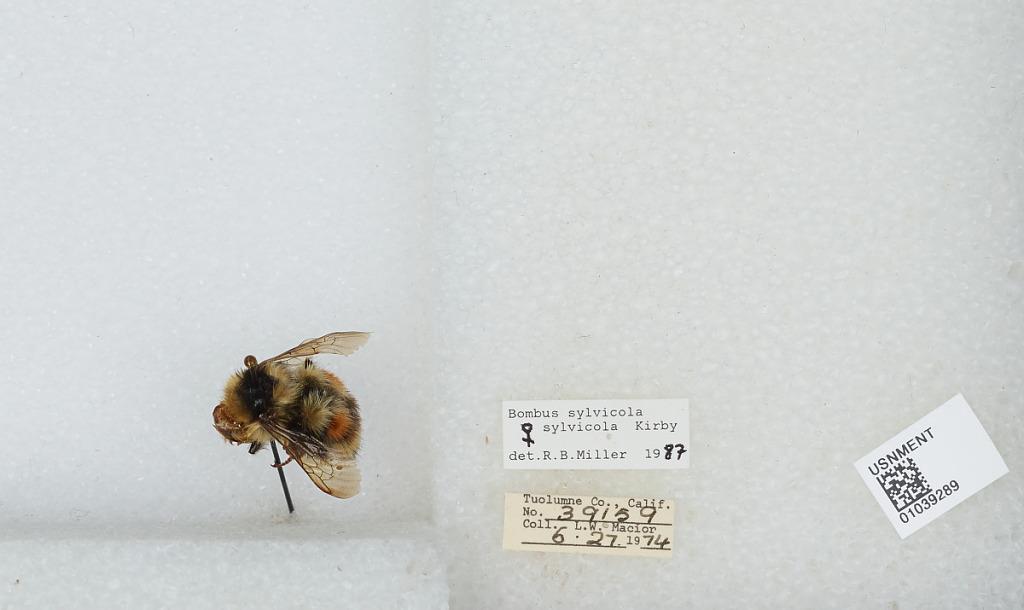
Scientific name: Bombus (Pyrobombus) sylvicola Kirby
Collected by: L. Macior
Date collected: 1974-6-27
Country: United States
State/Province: California
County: Tuolumne
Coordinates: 38.02, -119.93